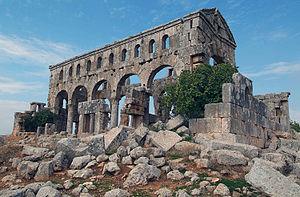
L'architecture paléochrétienne désigne la plus ancienne période de l'architecture chrétienne, qui s'est développée dans l'Empire romain dans l'Antiquité tardive.